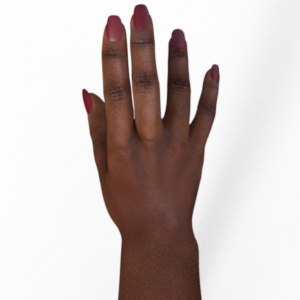
Label: paper